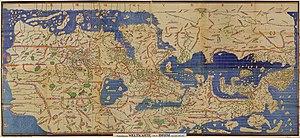
Reconstitution de la carte du géographe Al Idrissi, intitulée Tabula Rogeriana, par le cartographe allemand Konrad Miller. Le texte en arabe a été retranscrit en alphabet latin.
Liste des géographes connus et des textes ou fragments de la littérature géographique antique — entendue comme représentation et science de la « terre habitée », selon Nicolet–Gautier Dalché 1986 — en grec ancien ou en latin.
Le Nuzhat al-mushtāq fi'khtirāq al-āfāq, le plus souvent connu sous le nom Tabula Rogeriana, est une description du monde et une carte du monde créées par le géographe marocain : Muhammad al-Idrisi, en 1154. Al-Idrisi a travaillé sur les commentaires et les illustrations de la carte pendant quinze ans à la cour du roi normand Roger II de Sicile, qui a commandé l'ouvrage autour de 1138. Elle est restée la carte du monde la plus précise pendant les trois siècles qui ont suivi.